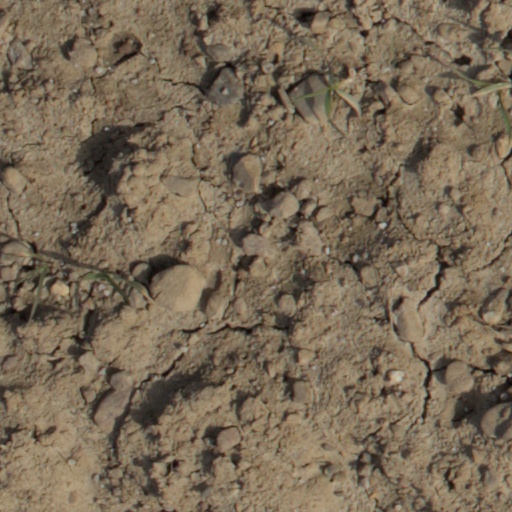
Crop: wheat